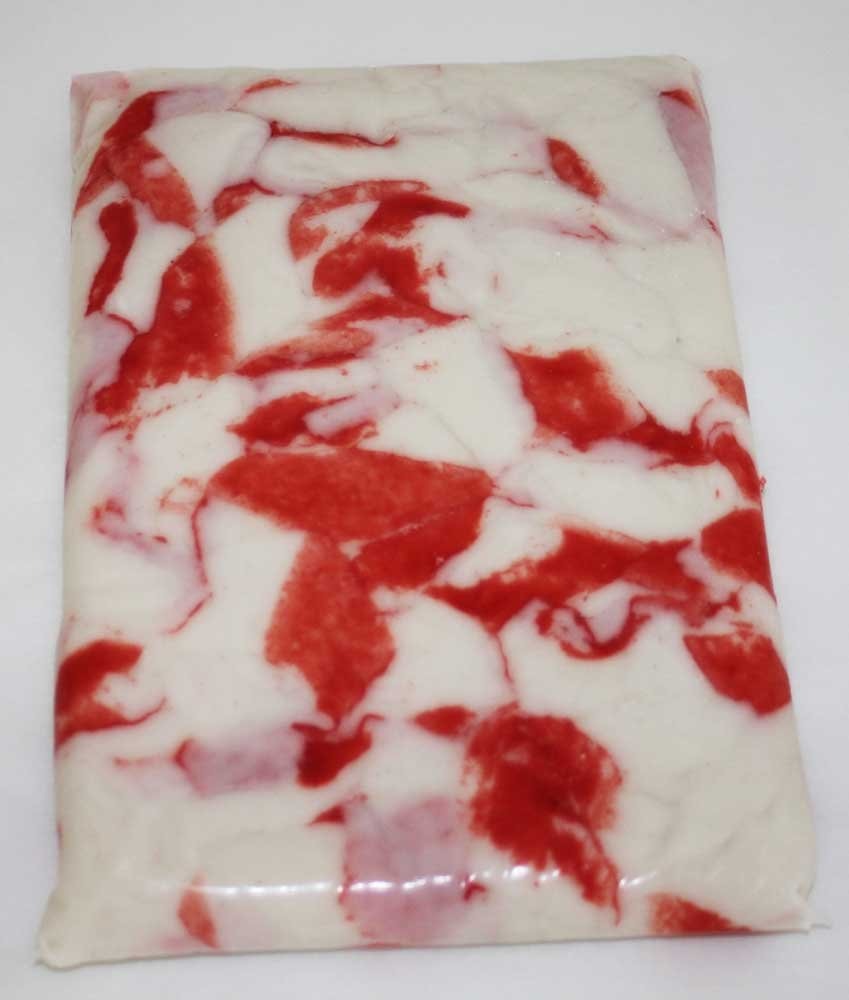
Item Name: Packer Crabmeat Imitation Flake, 2.5 Pounds, 12 Per Case
Bullet Point: Thaw - Fully Cooked; Thaw Overnight In Refrigerator.
Product Description: Sea Best Surimi Has A Mild, Sweet Flavor And A Medium, Tender Texture. Surimi Is Made From White Fish And Seasoned To Give It A Delicious, Authentic Flavor. It's Also Vacuum Packed To Ensure Long-Lasting Quality, Flavor And Texture.
Value: nan
Unit: None

Price: 167.15